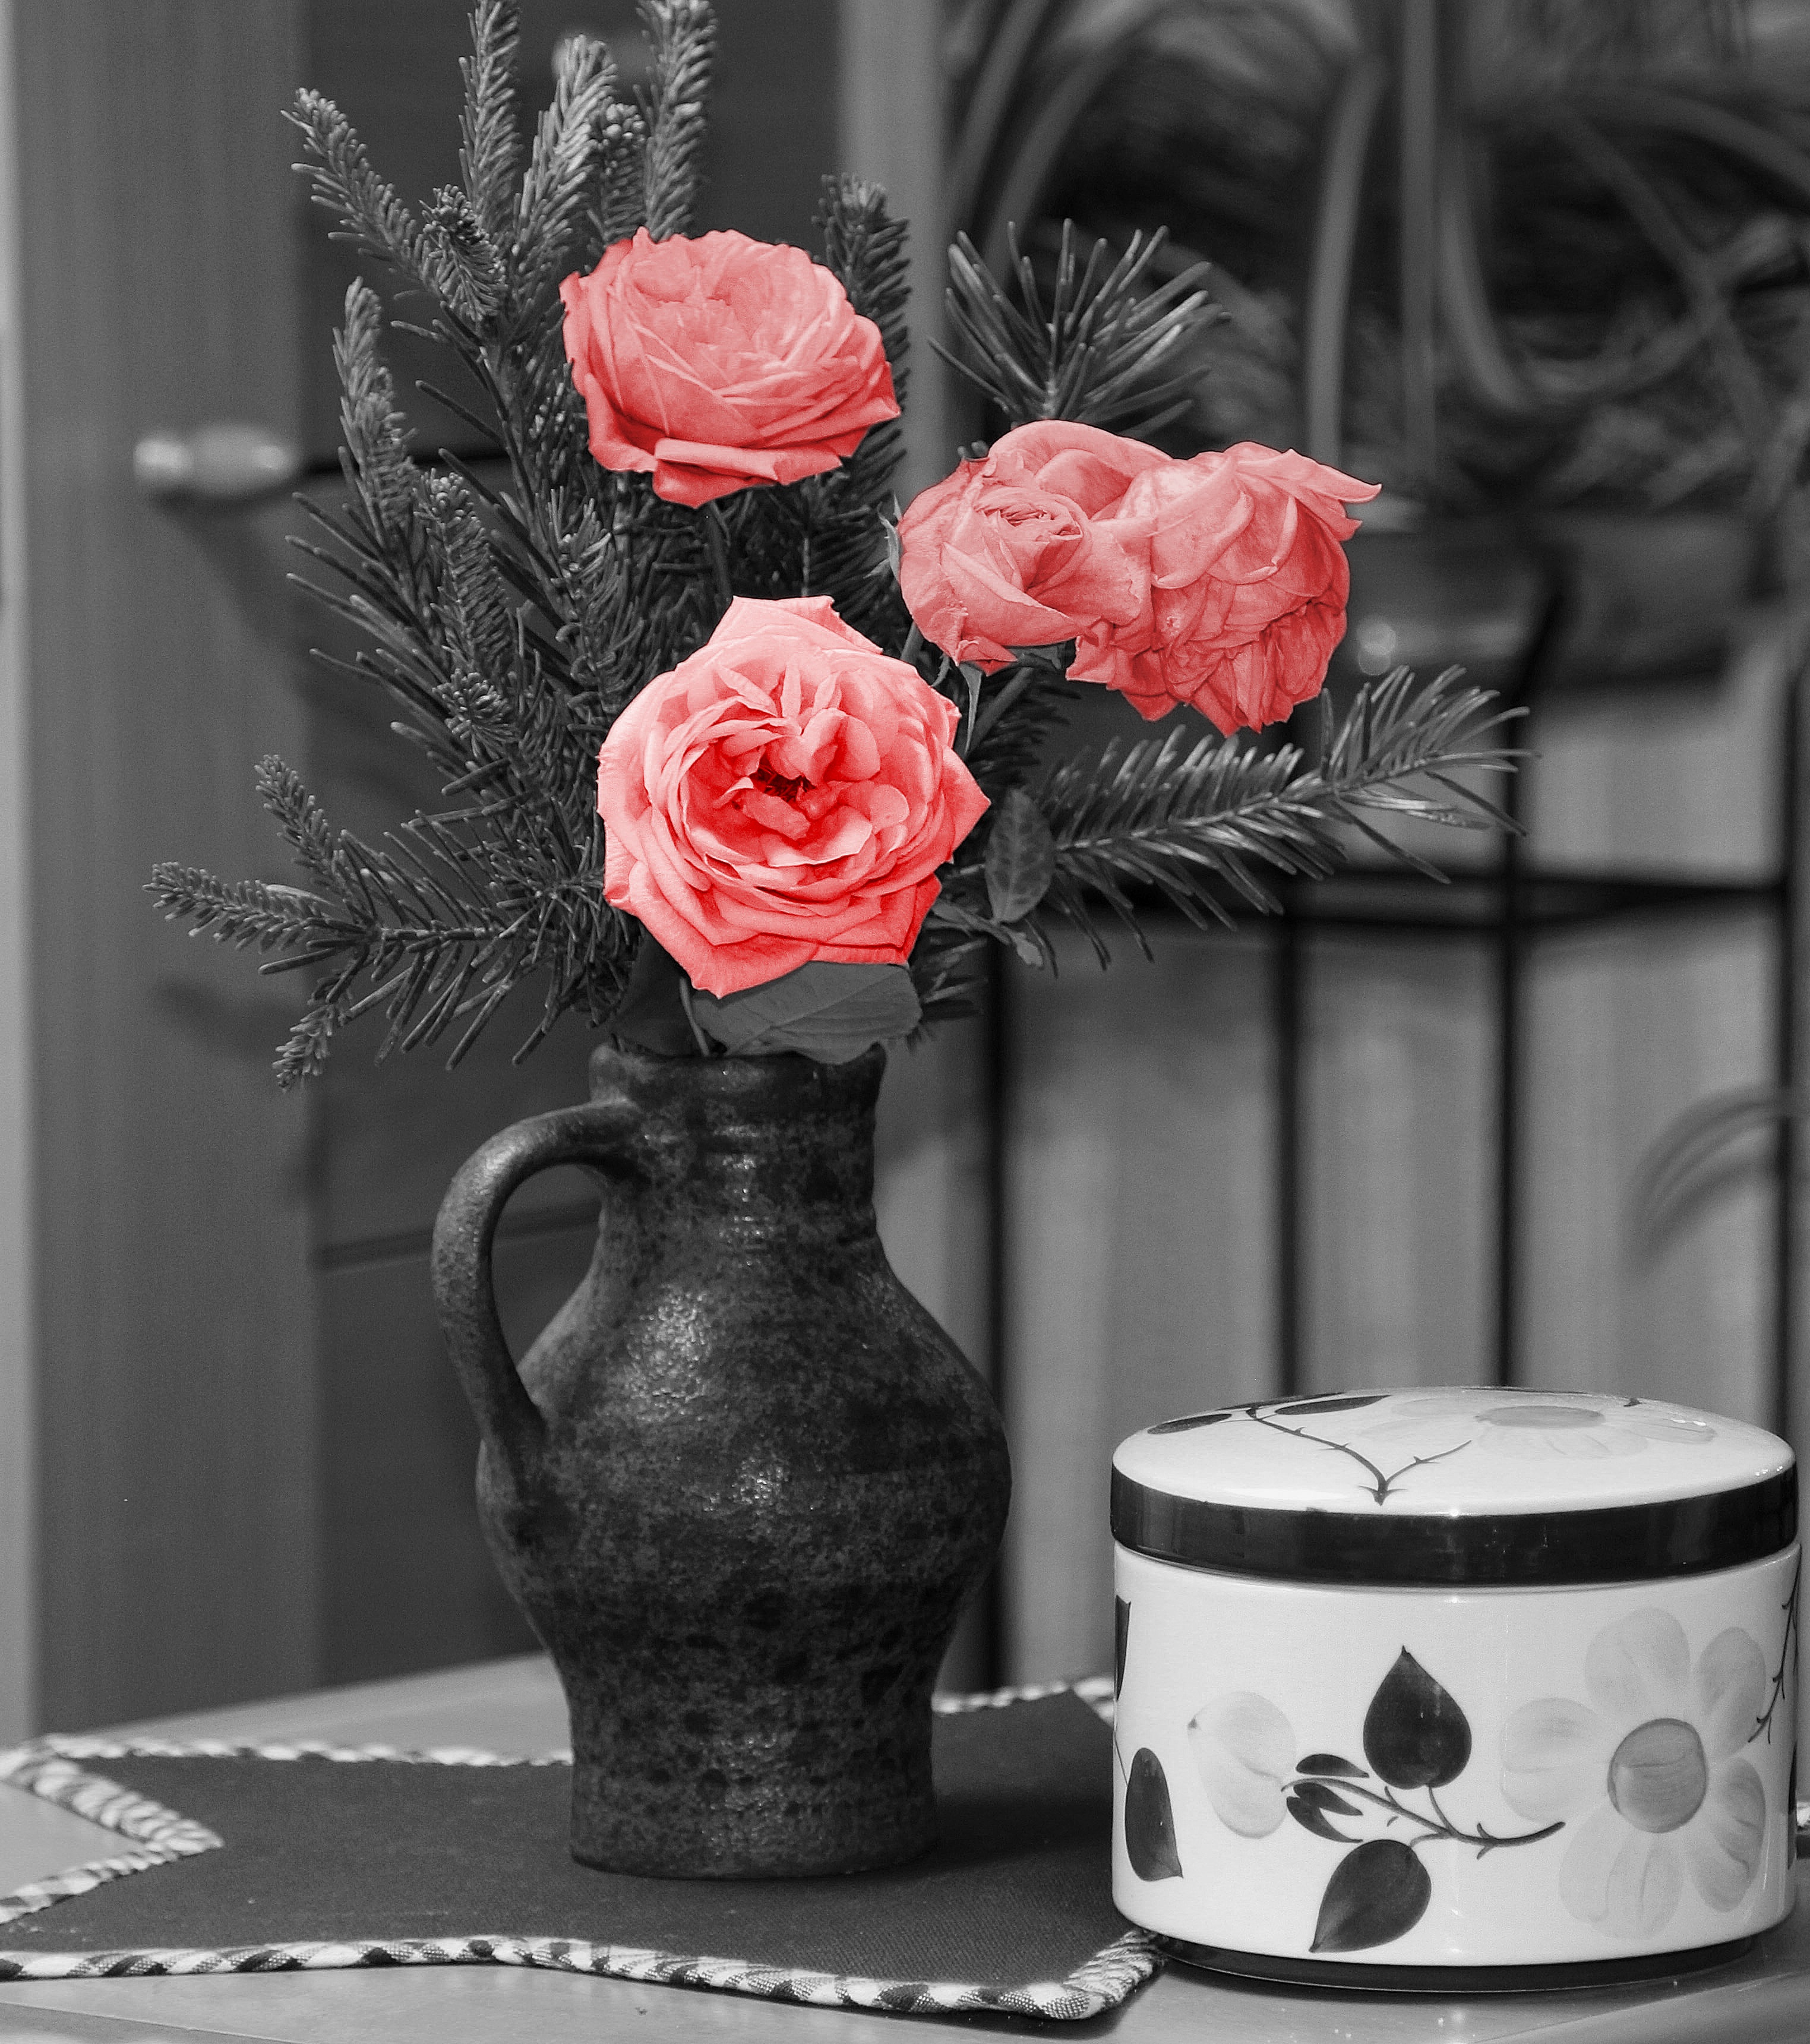
black and white, plant, white, flower, vase, red, black, monochrome, pink, lighting, still life, flowers, wild rose, flower vase, still life photography, monochrome photography